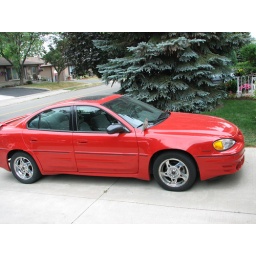
Dove standing guard over its mate and babies under the tree behind my car